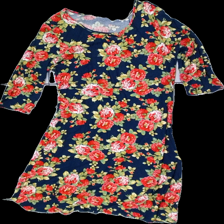
View: front
Type: Dress
Category: Ladies
Brand: Indiska
Colors: Blue, Red, Pink
Material: 100% Viscose
Pattern: Floral print
Cut: Regular
Price range: 50-100
Recommended usage: Reuse